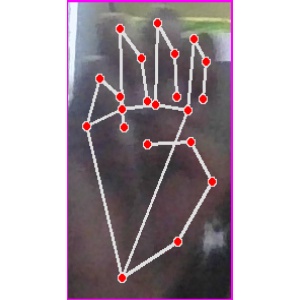
अक्षर: म